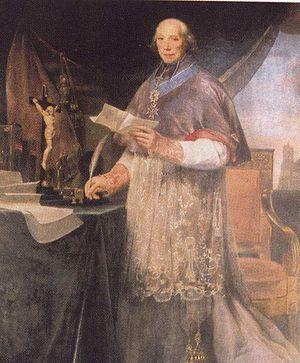
Le collège Henri-IV était une institution d'enseignement jésuite sise à La Flèche, dans le département de la Sarthe, en France. Fondé en 1603 par Henri IV, peu après le rappel en France par le roi de la Compagnie de Jésus, le collège prospère et atteint rapidement plus de 1 000 élèves qui suivent le programme d'études défini dans le Ratio Studiorum. Certains d'entre eux deviendront célèbres, tel les philosophes René Descartes et David Hume. Le collège est le premier internat ouvert par les jésuites.
Alexandre Angélique de Talleyrand-Périgord, né le 18 octobre 1736 à Paris et mort le 20 octobre 1821 à Paris, est un homme d'Église et un homme politique français.
Joseph Chabord né le 5 août 1783 à Chambéry et mort le 4 septembre 1848 à Paris est un peintre néo-classique français.